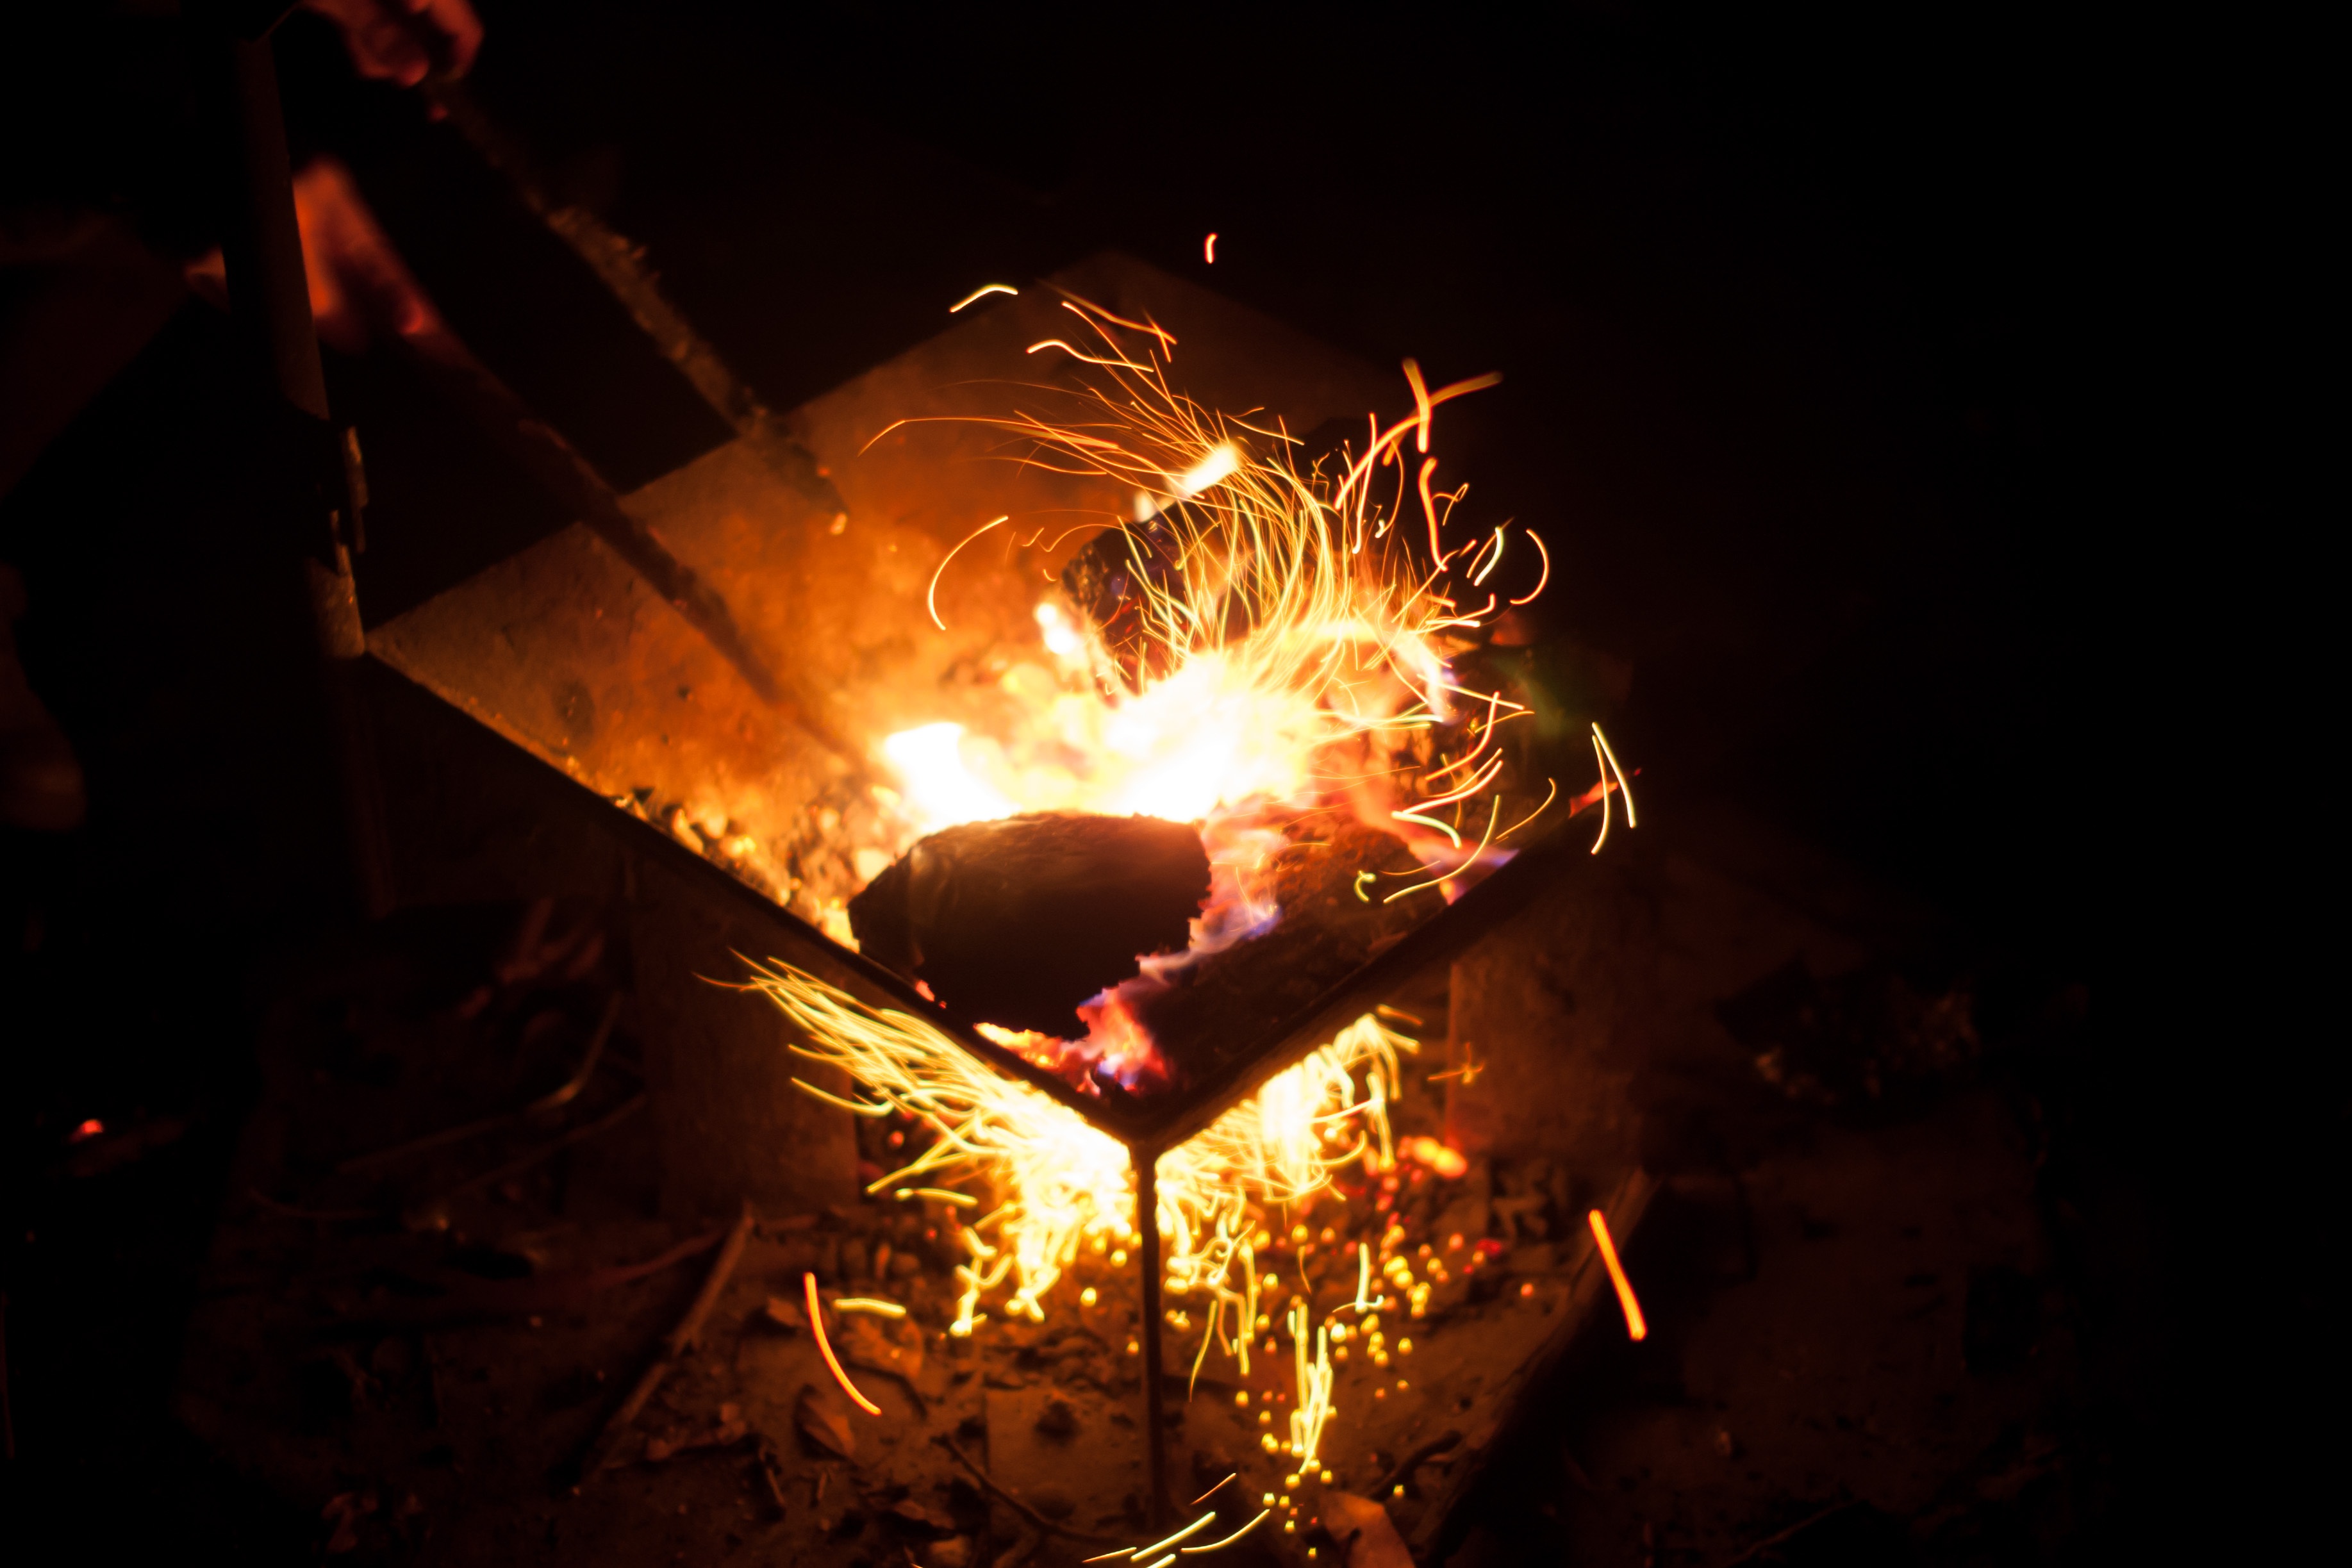
light, night, sparkler, spark, orange, red, bbq, barbeque, flame, fire, darkness, camping, campfire, barbecue, bonfire, flaming, burning